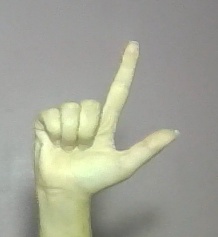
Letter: laam